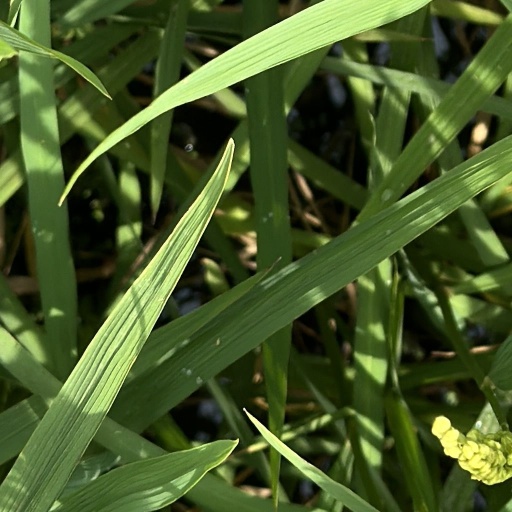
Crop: rice